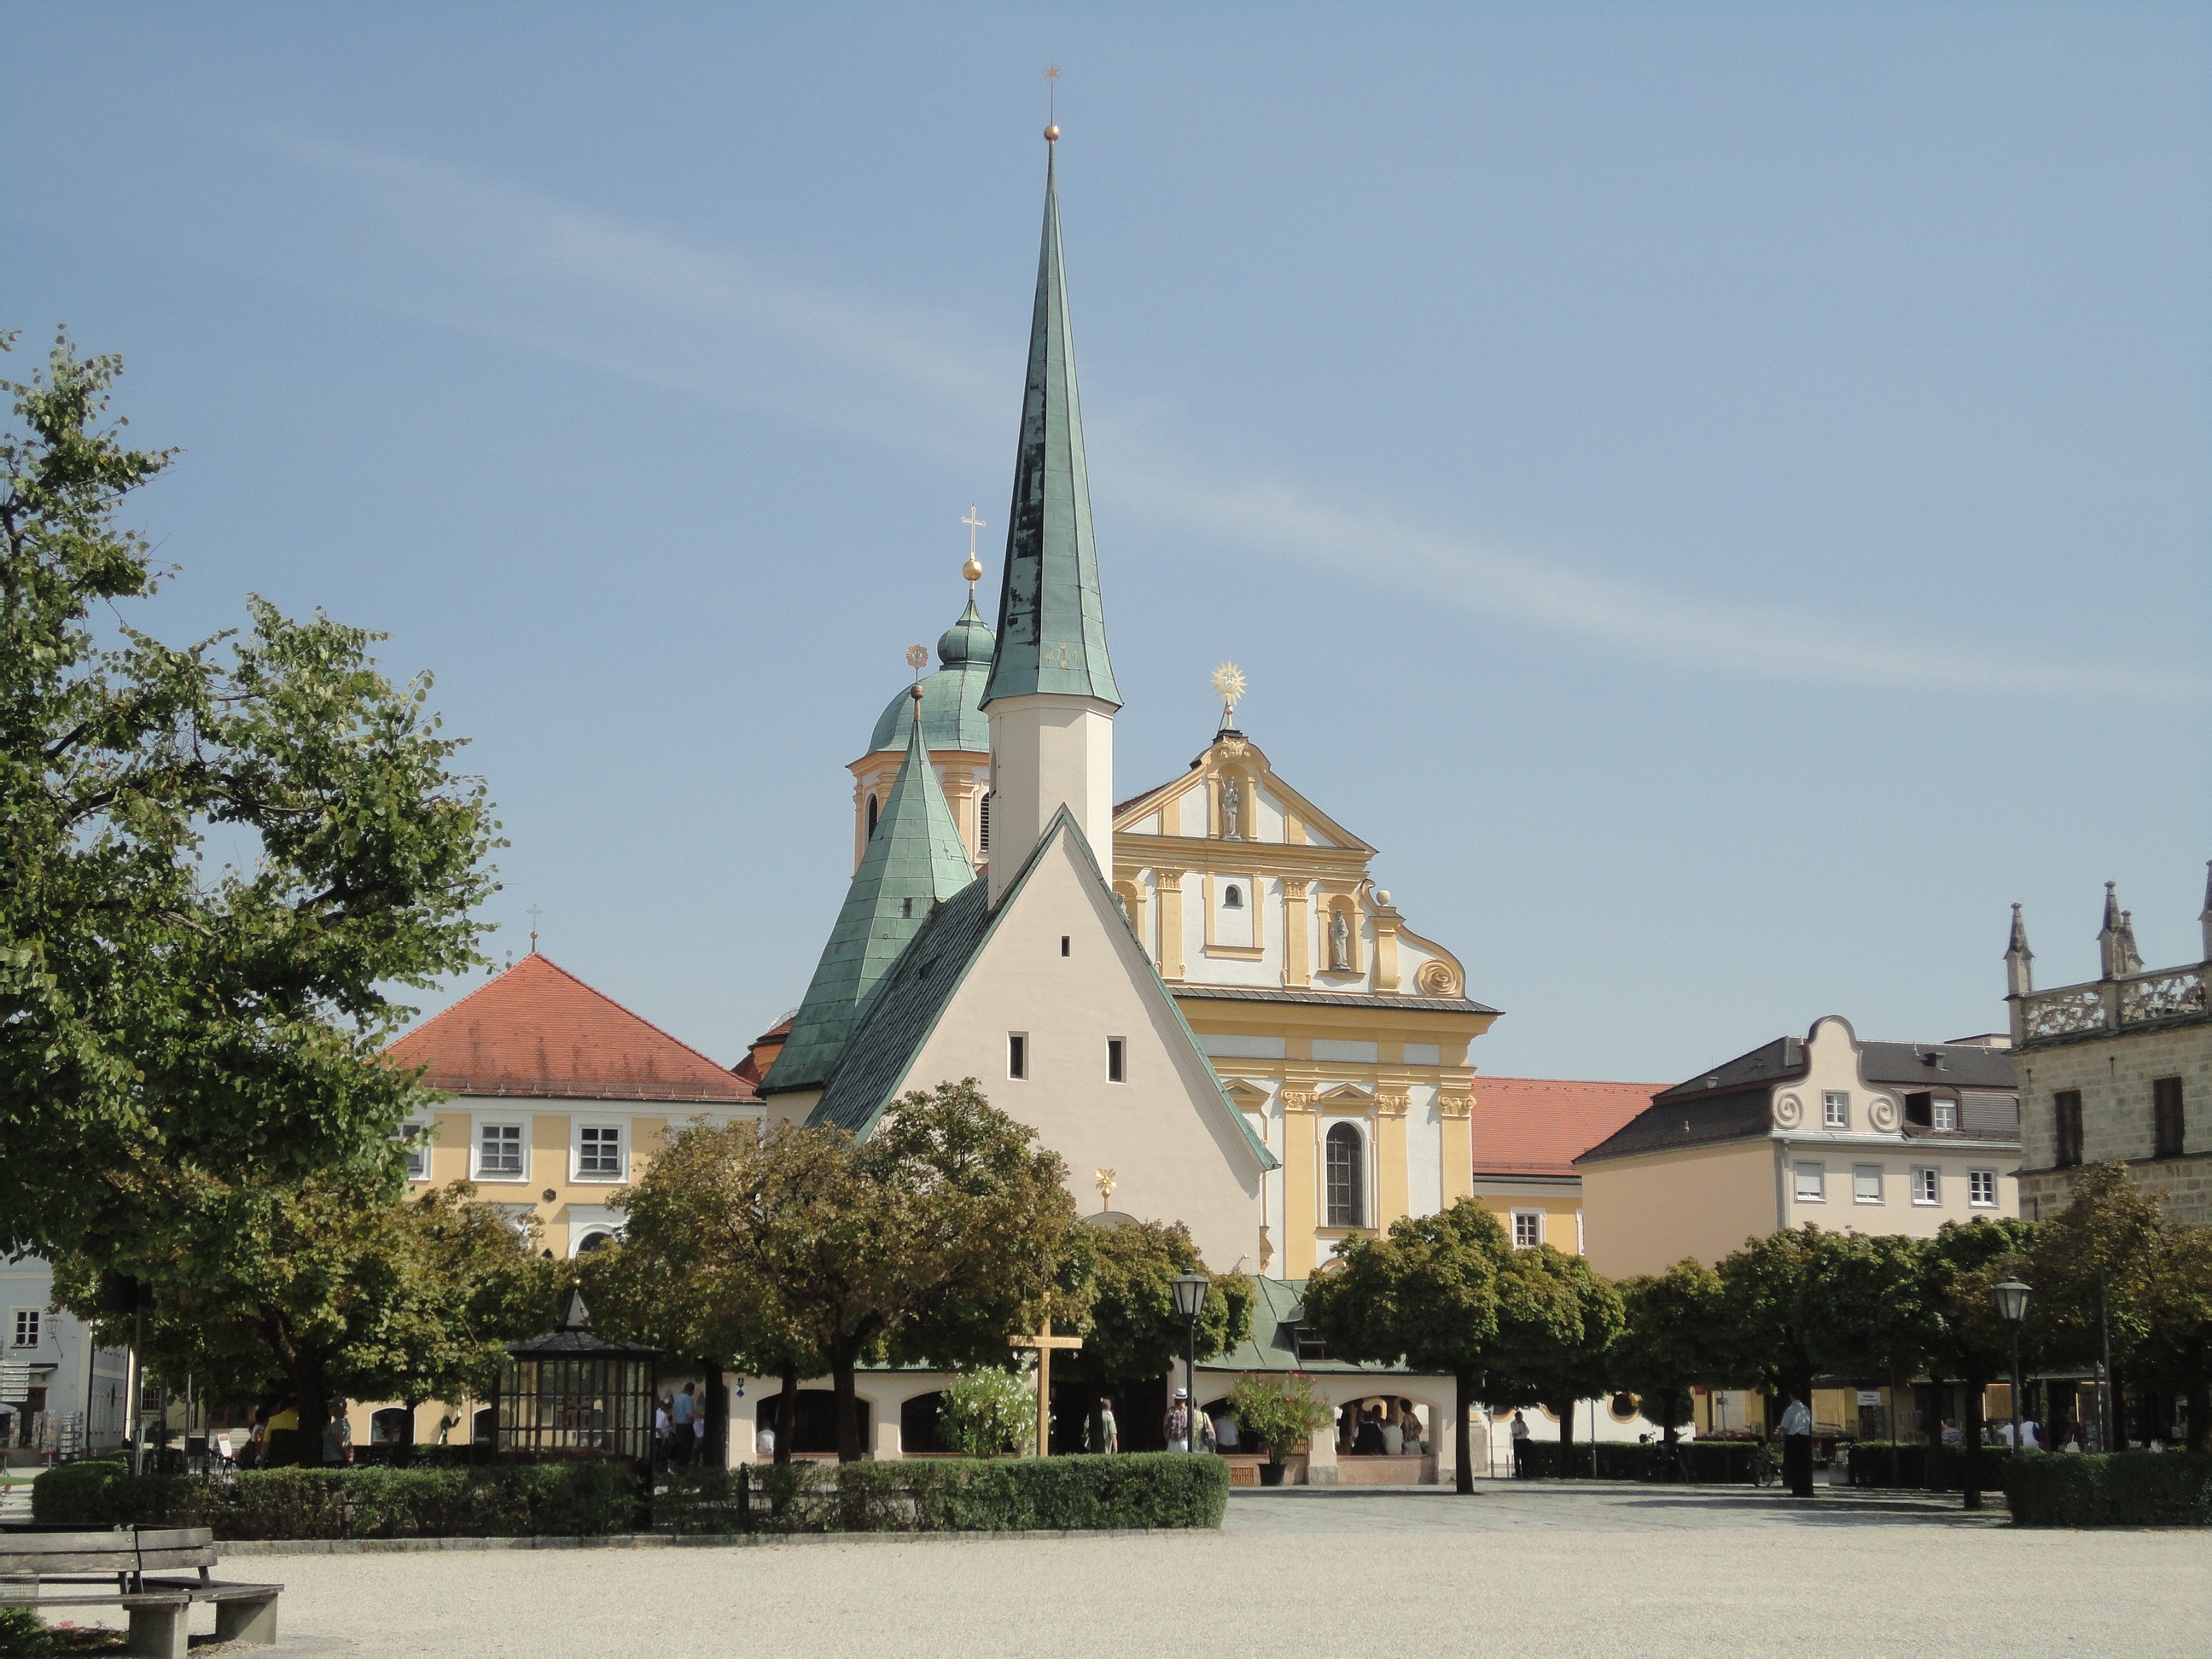
town, building, chateau, tower, plaza, landmark, church, place of worship, churches, town square, bavaria, estate, upper bavaria, house of worship, place of pilgrimage, black madonna, alt tting, kapellplatz, grace chapel, holy mother of god